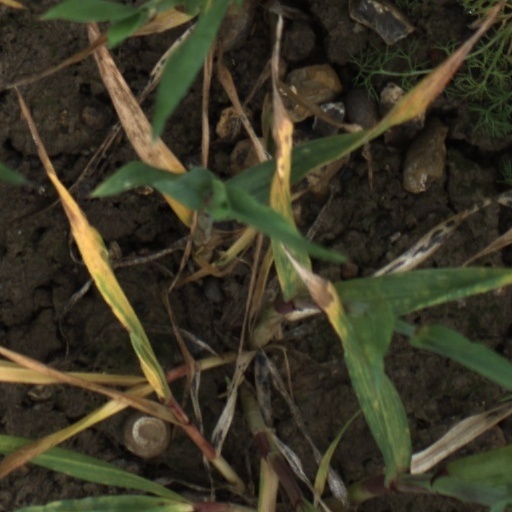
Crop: wheat